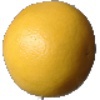
Label: Grapefruit White 1